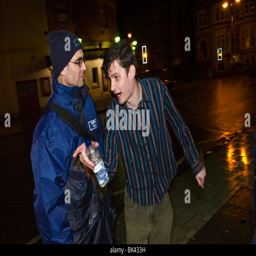
organisation on the streets giving assistance to a young man who has had to much to drink